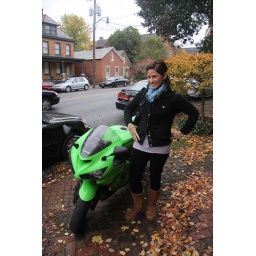
katya by green bike :-)